Lederbergvirus P22

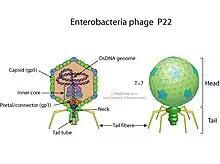
Schematic drawing of an Entero­bacteria phage P22 virion (cross section and side view)

P22 shares many similarities in genetic structure and regulation with bacteriophage λ. It is a temperate double stranded DNA phage as well as a lambdoid phage since it carries control of gene expression regions and early operons similar to those of bacteriophage λ. However, the genes which encode proteins that build the virion are different from those of bacteriophage λ. P22 has a 60 nm diameter icosahedral (T=7) virion head and a short tail. This virion morphology puts P22 in the formal "Podoviridae" group. Traditionally, P22 is associated with viruses with similar genomic transcription patterns and life cycles including bacteriophage λ and all the other lambdoid phages. However, this relatedness seems to be overestimated. Other relatives with similar short-tailed morphology and DNA homology in the protein genes of the virion include bacteriophages λ and Ε34. Many "Podoviridae", for example phages T7 and Φ29, share few DNA similarities with P22, even though their virion morphologies are similar.